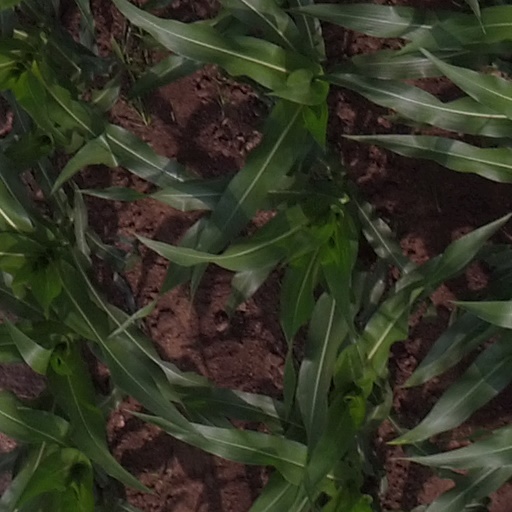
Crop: maize; corn